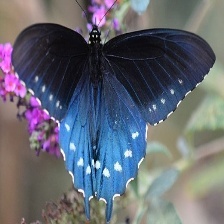
Species: PIPEVINE SWALLOW